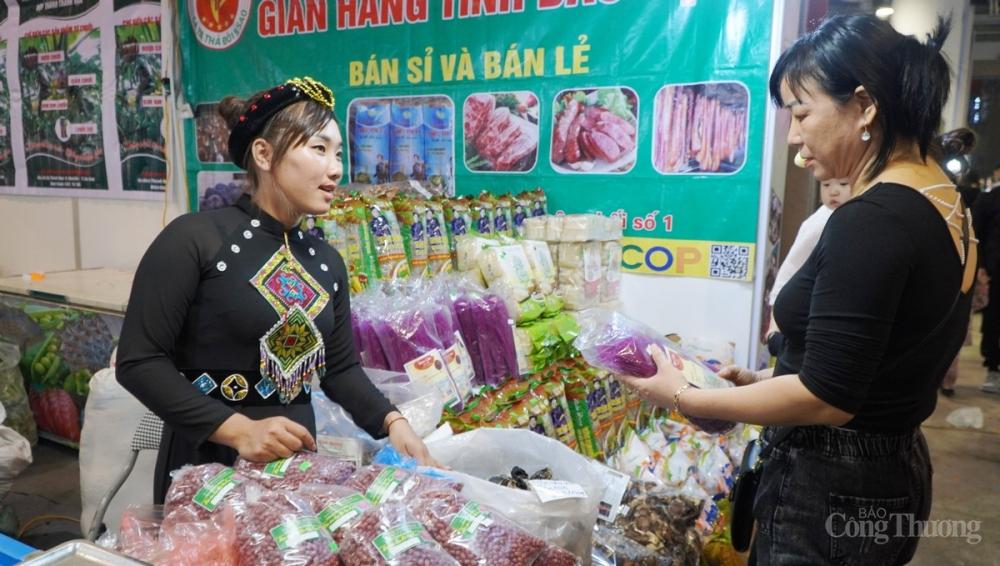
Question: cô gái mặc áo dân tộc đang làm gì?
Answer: cô ấy đang bán hàng cho khách